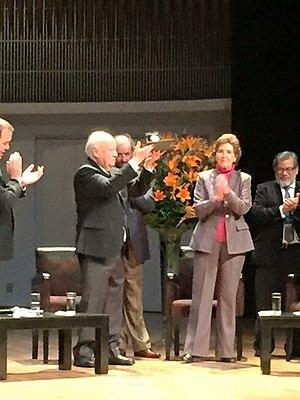
Francisco Savín est un chef d'orchestre et compositeur mexicain. Né à Mexico, il étudie la composition avec Rodolfo Halffter et la direction d'orchestre avec Luis Herrera de la Fuente. Il dirige l'Orchestre symphonique de Xalapa de 1963 à 1967 et de 1984 à 1986.